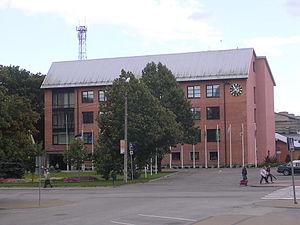
Jõgeva est une ville d'Estonie, une municipalité urbaine et le chef-lieu de la Comté de Jõgeva.